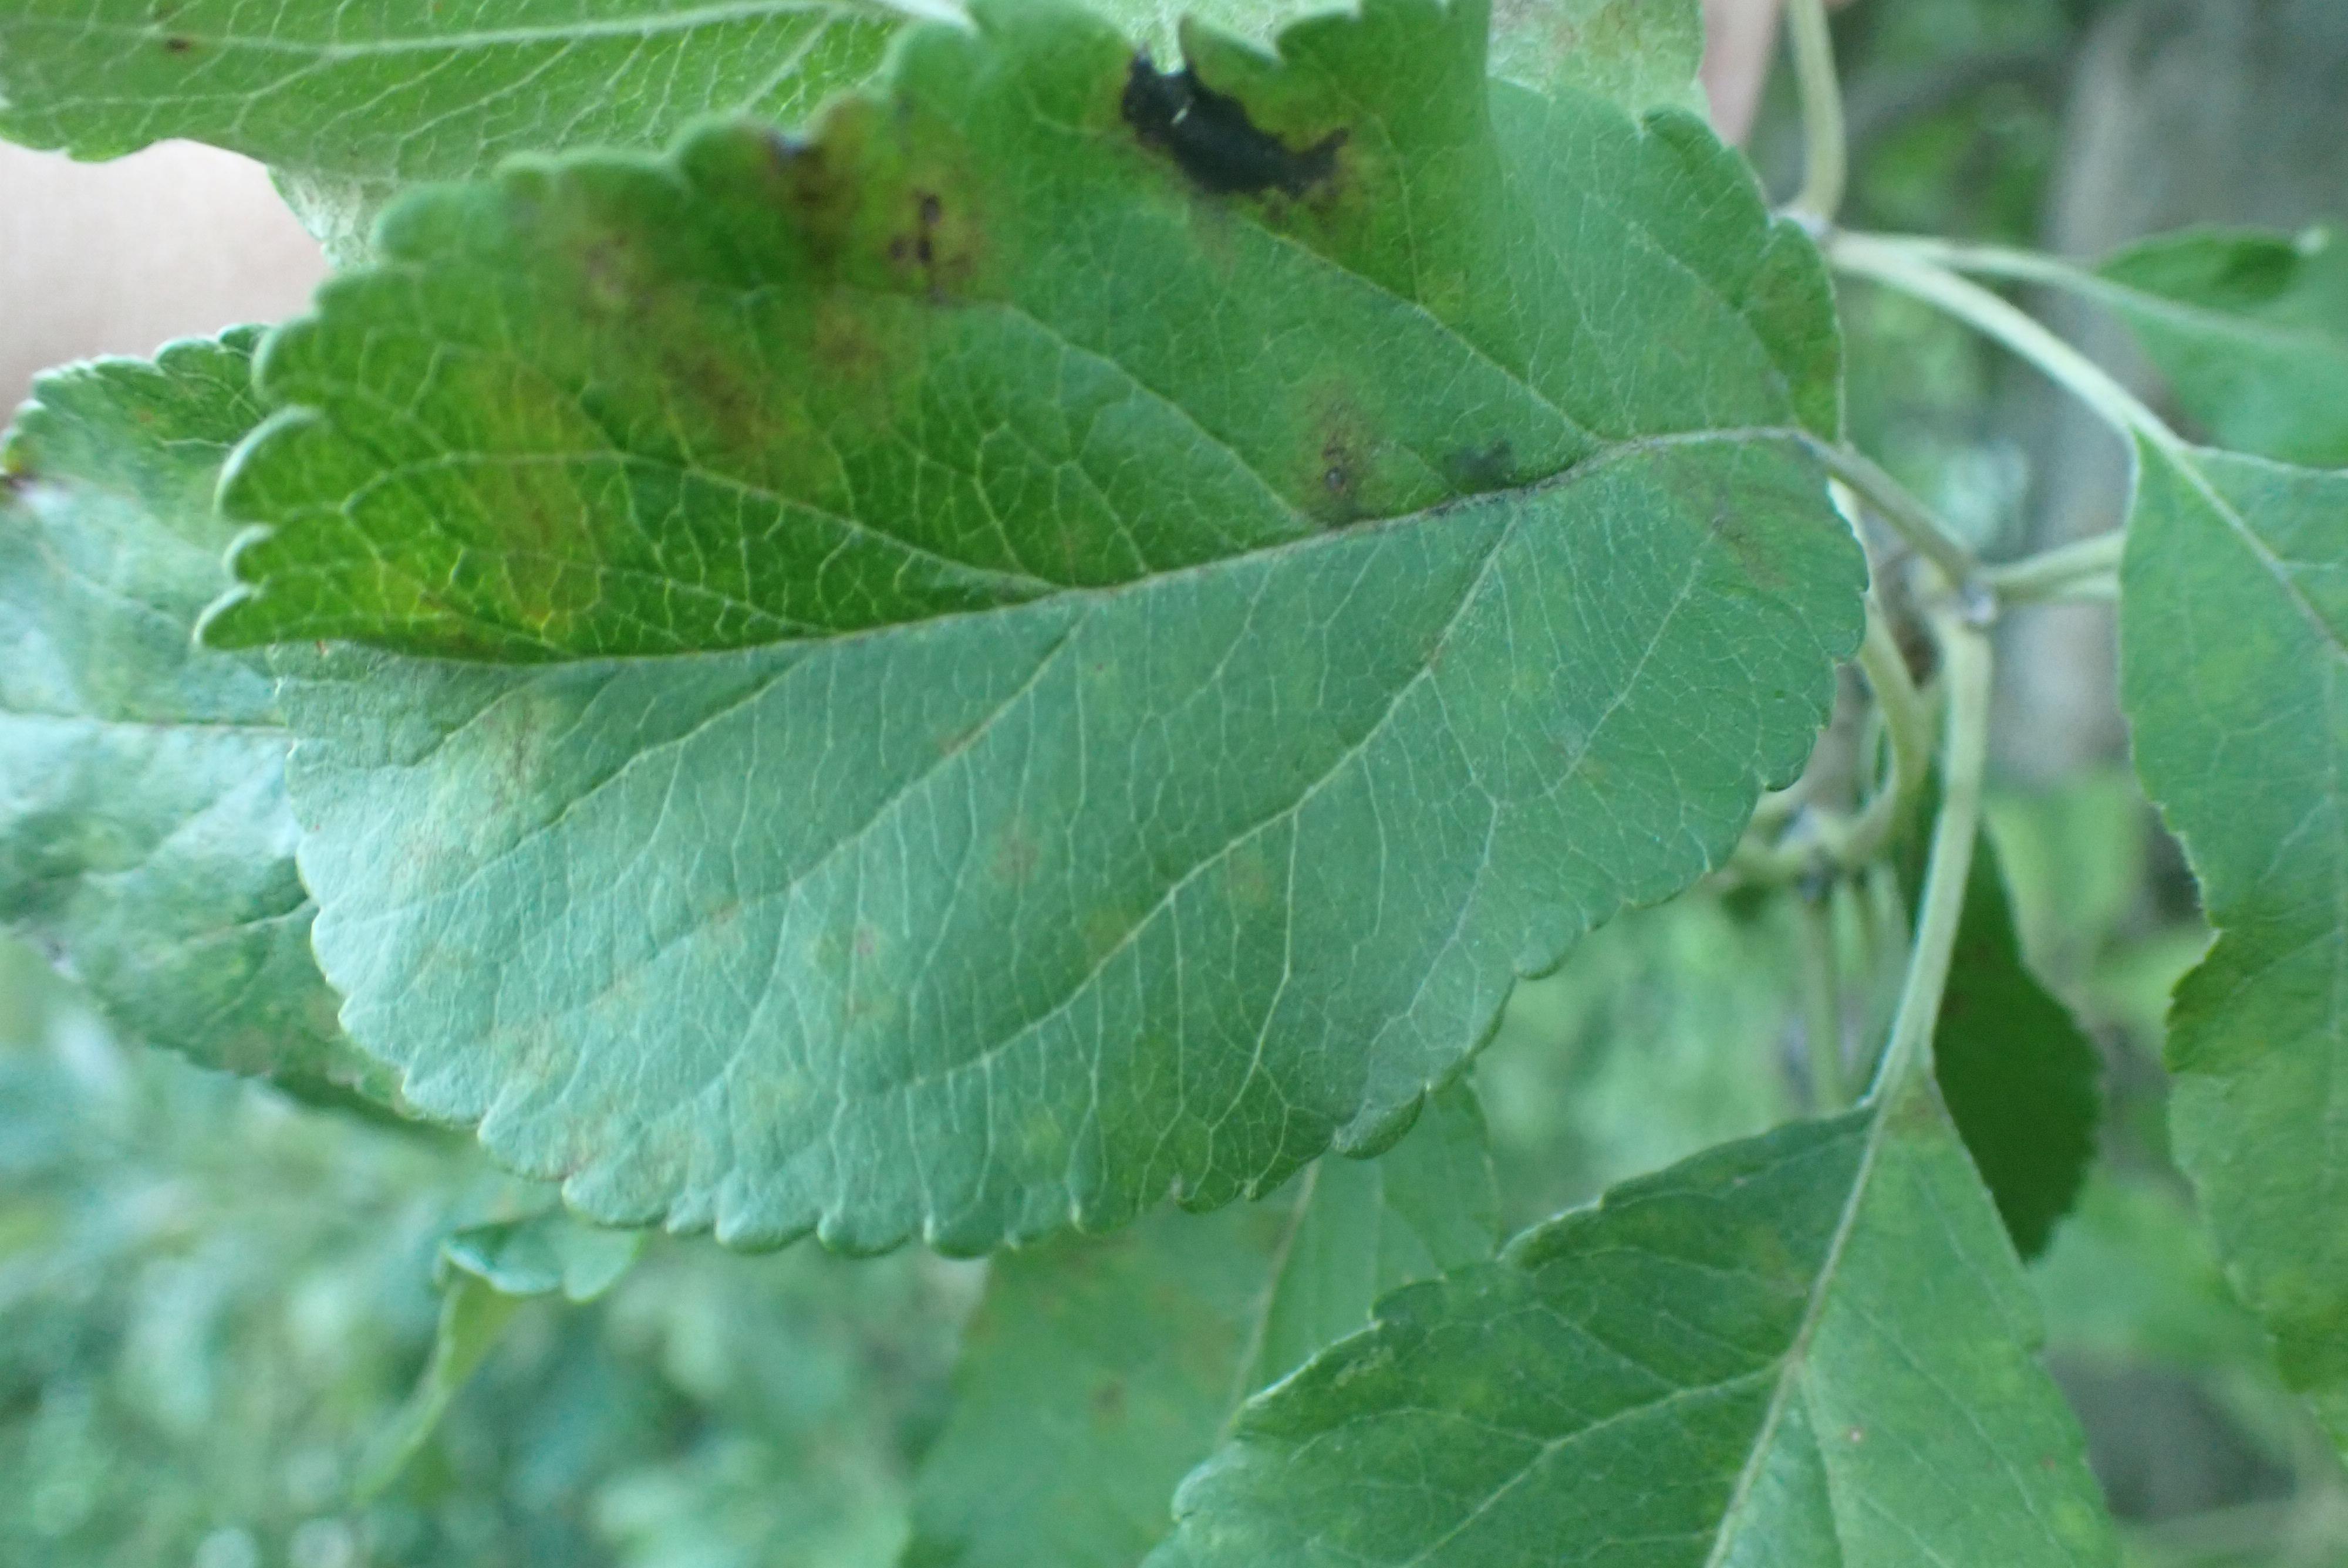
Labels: scab